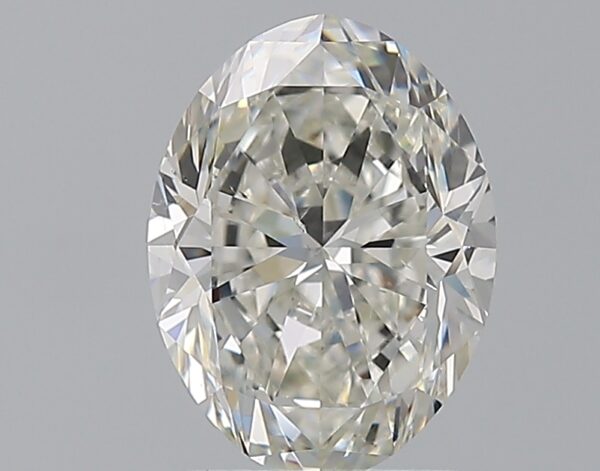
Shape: oval
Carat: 2.01
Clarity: VS2
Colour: H
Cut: VG
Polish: EX
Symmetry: EX
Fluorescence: N
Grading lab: GIA
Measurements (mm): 9.42 x 7.07 x 4.56